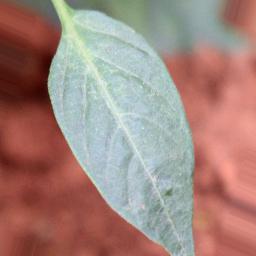
Label: healthy